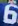
Number: 6